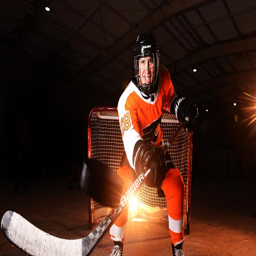
person is ready for the season .